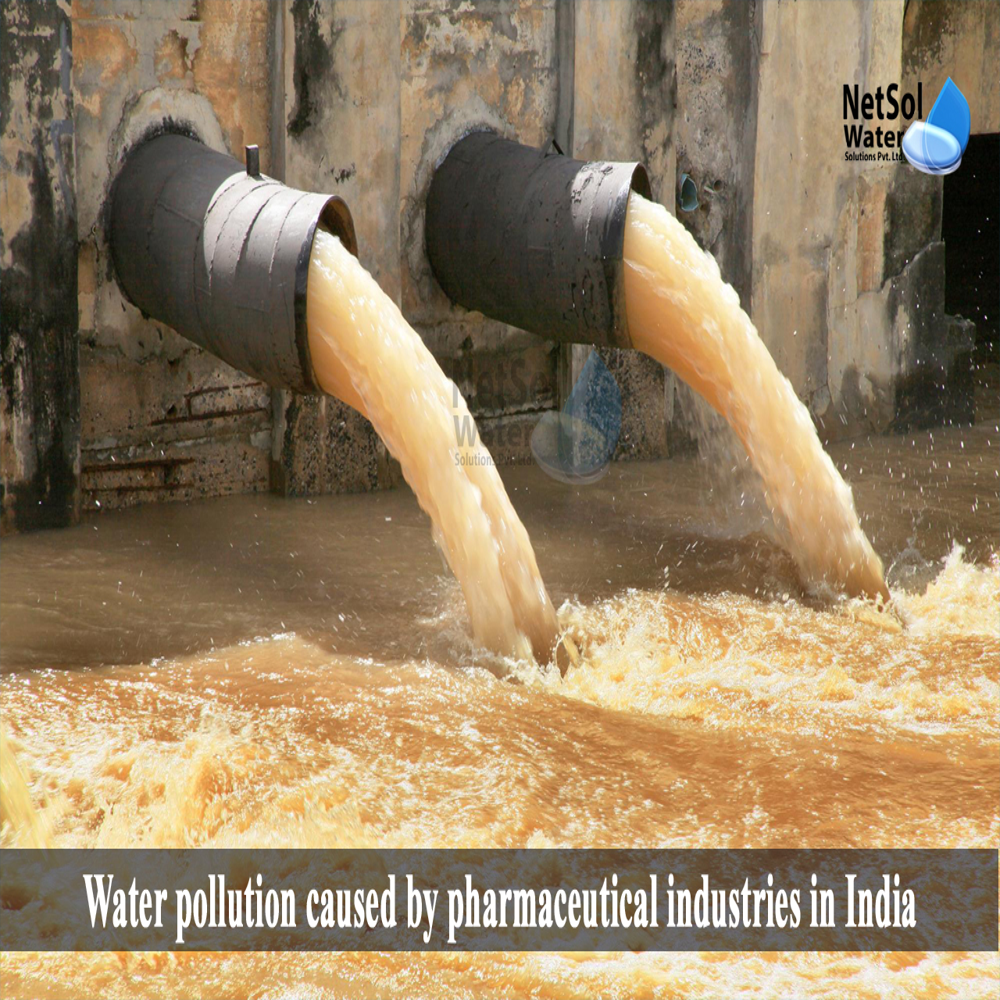
Body of water present: yes
Land polluted: no
Water polluted: yes
Pollution percentage: 100%